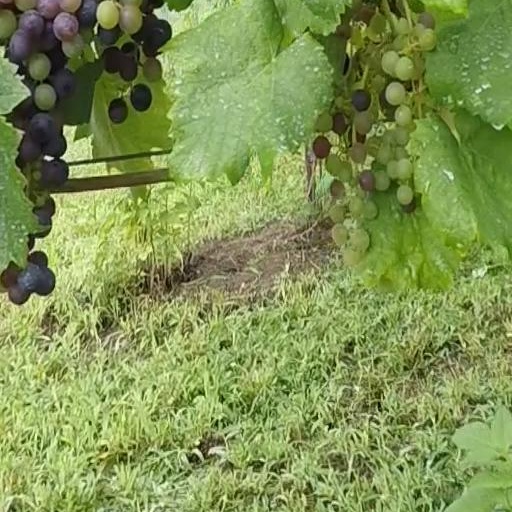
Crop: grape